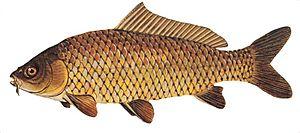
Cet article liste les familles de poissons, classées par nom scientifique en ordre alphabétique.